Flower Drum Song (film)

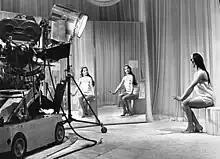
Nancy Kwan on set.

At the New Year's Parade, Linda rides on a float and sings about Grant Avenue, Chinatown's "western street with eastern manners" ("Grant Avenue"). In an effort to keep Linda from marrying Wang Ta, Sammy invites Ta and his family to Celestial Gardens, where they see Frankie Wing recall girls he has known ("Gliding Through My Memoree") and Linda's nightclub act ("Fan Tan Fannie"). Wang Ta is shocked at her performance. He leaves, distraught, accompanied by the seamstress Helen Chao, his friend since childhood. Helen also grew up in the U.S. and deeply loves Ta. Ta becomes drunk in his misery over Linda, and Helen ends up letting him stay for the night in her apartment, where she declares her unrequited love ("Love, Look Away").